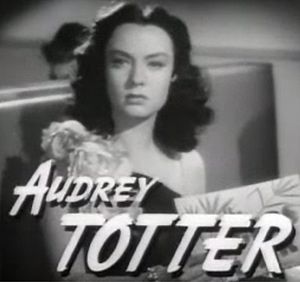
Audrey Totter
Audrey Totter i traileren for Postbudet ringer altid to gange fra 1946.
Audrey Totter var en amerikansk skuespillerinde.